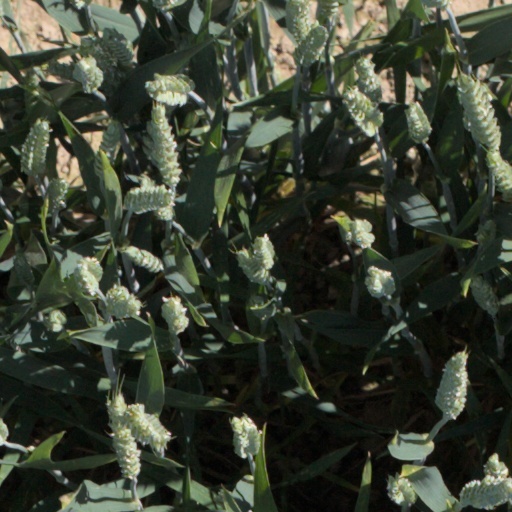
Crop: wheat